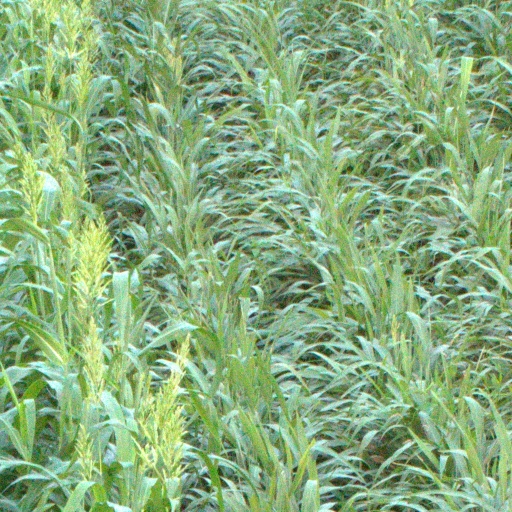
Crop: sorghum